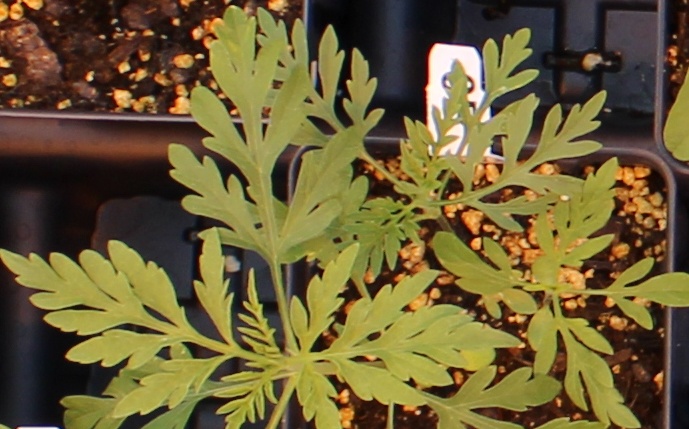
Label: Ragweed